Mower

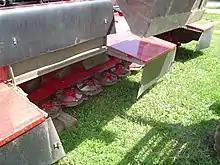
Rotary cutters mounted on a swather

Rotary mowers, also called "drum mowers", have a rapidly rotating bar, or disks mounted on a bar, with sharpened edges that cut the crop. When these mowers are tractor-mounted they are easily capable of mowing grass at up to 10 miles per hour (16 km/h) in optimal conditions. Some models are designed to be mounted in double and triple sets on a tractor, one in the front and one at each side, thus able to cut up to 20 foot (6 metre) swaths.